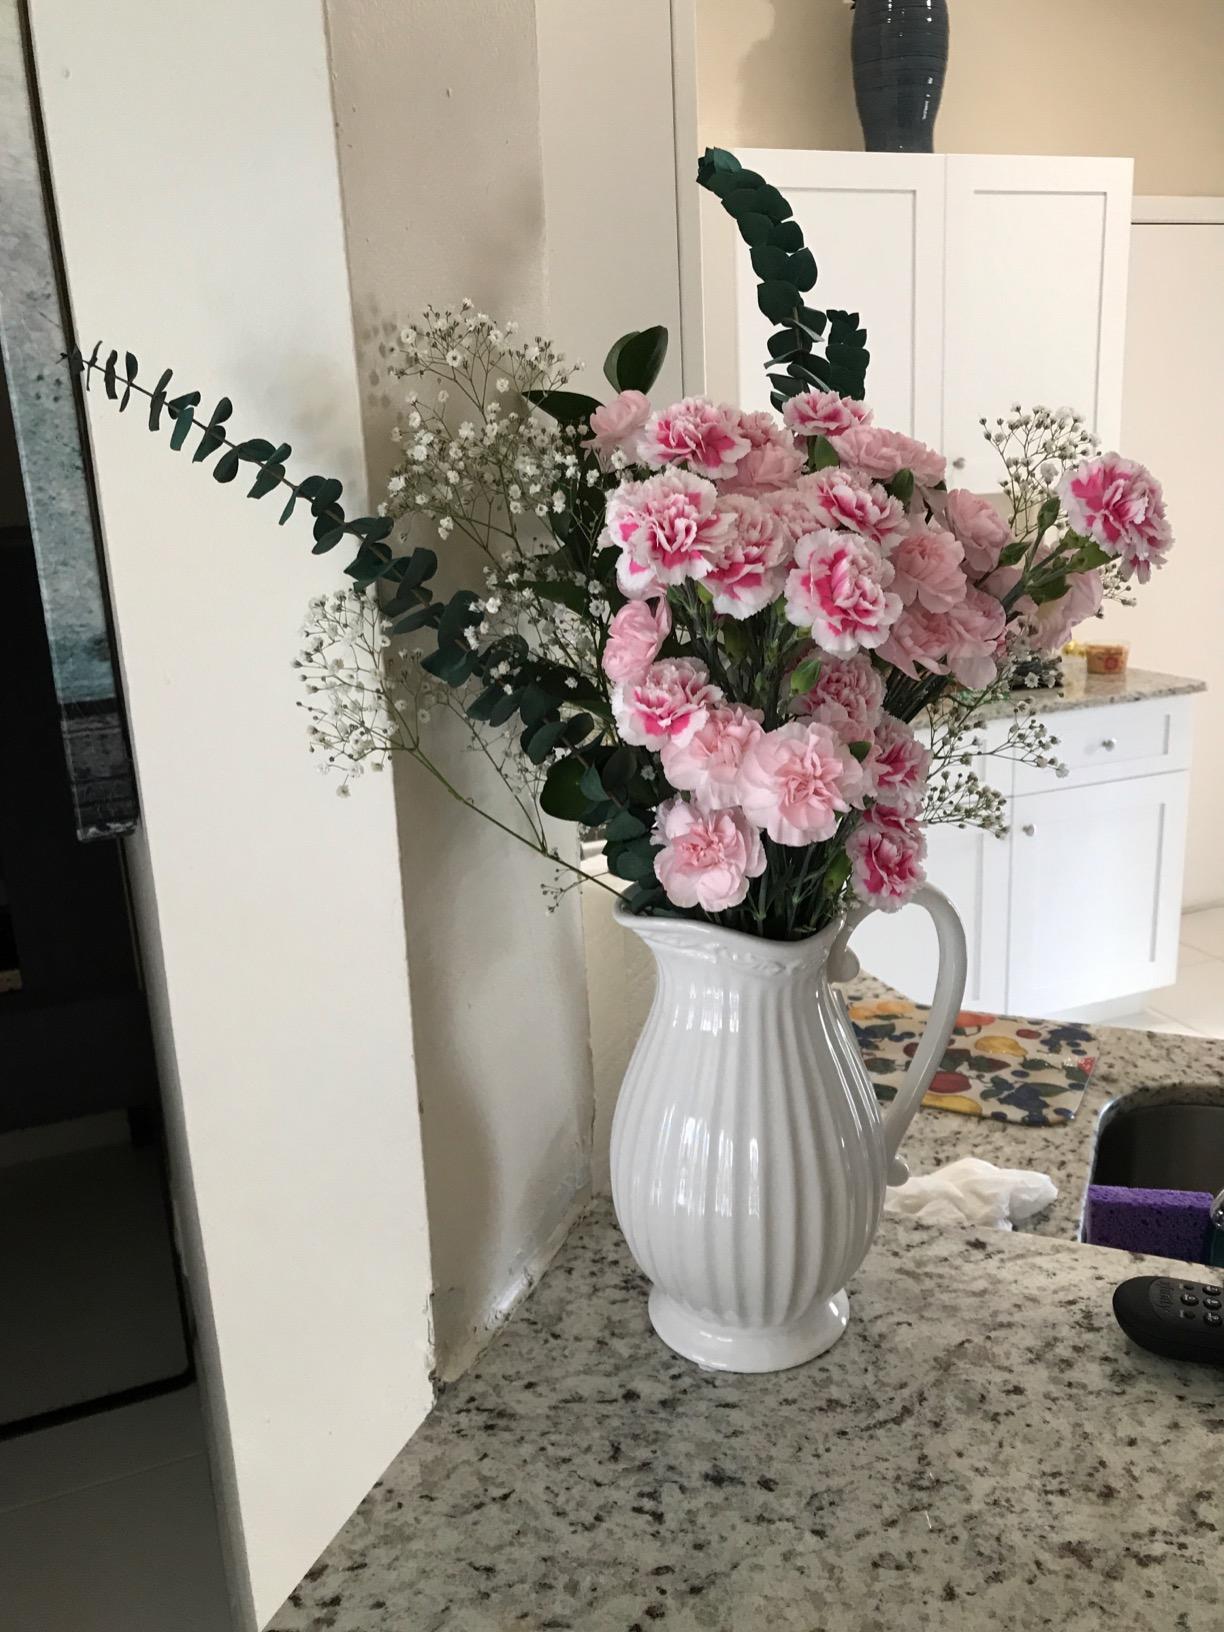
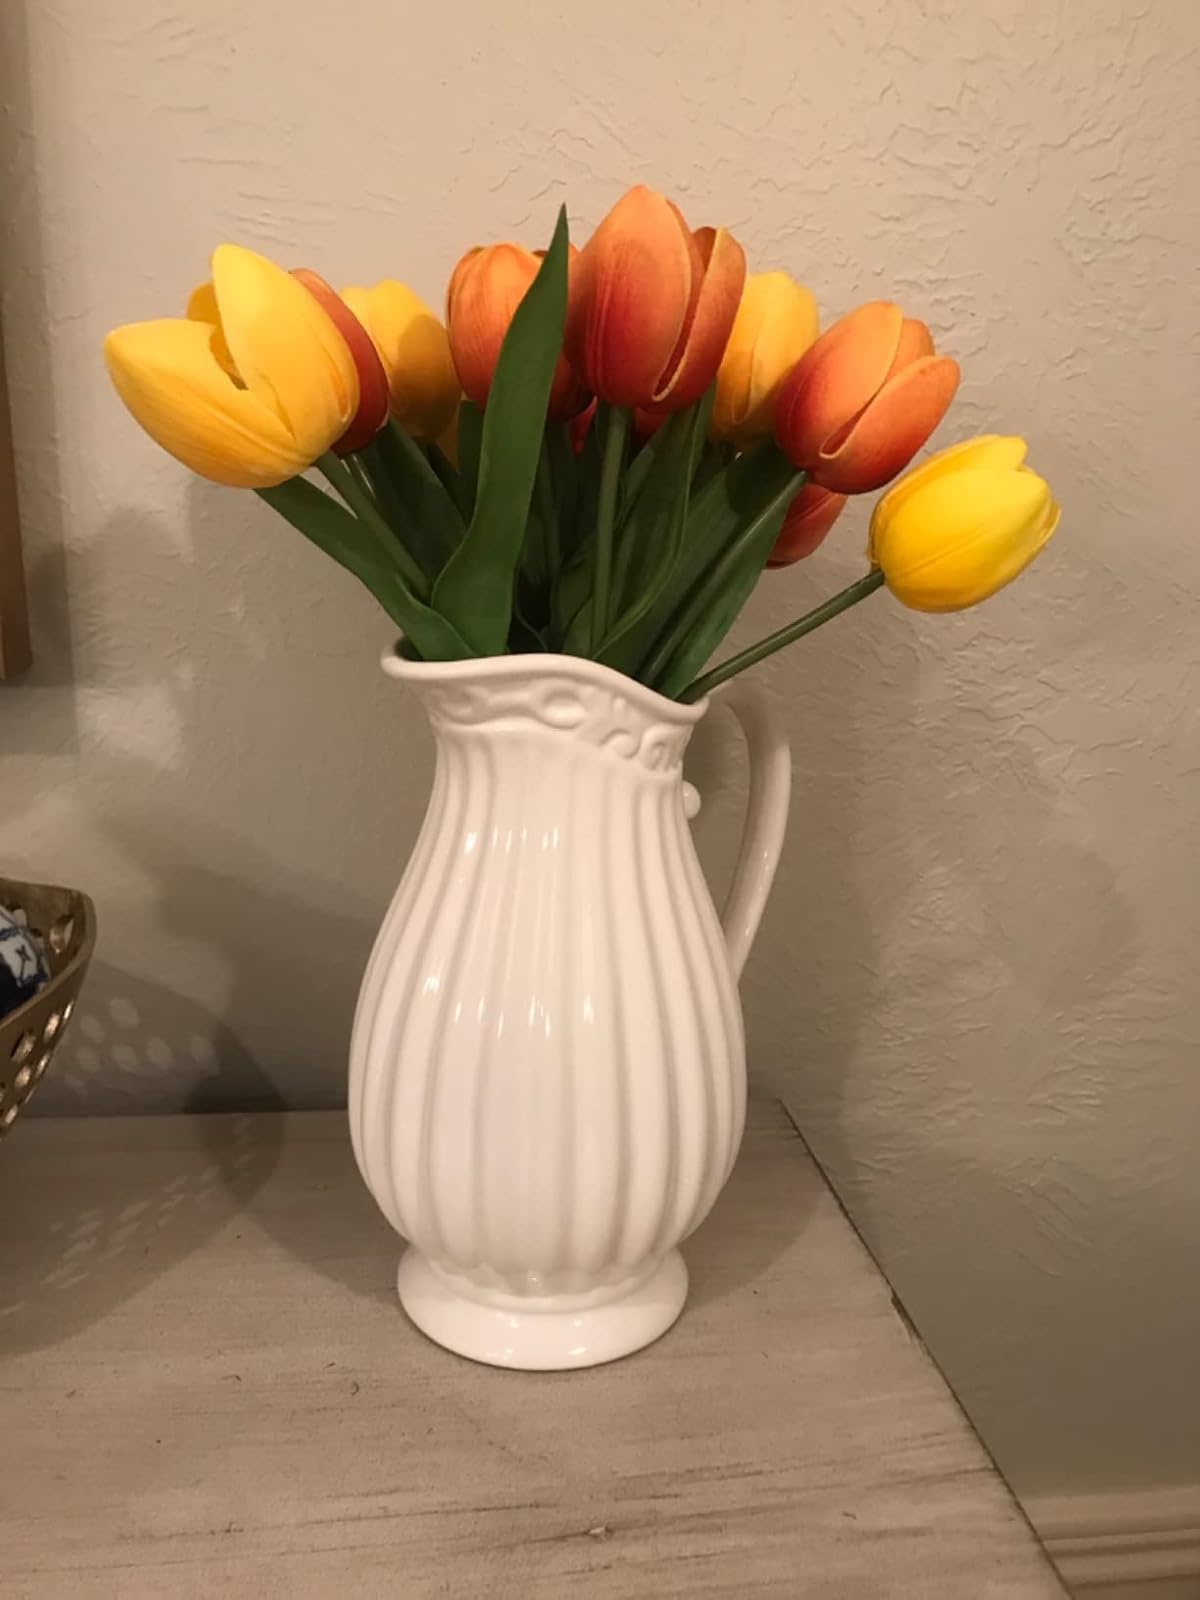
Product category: vase
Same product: yes